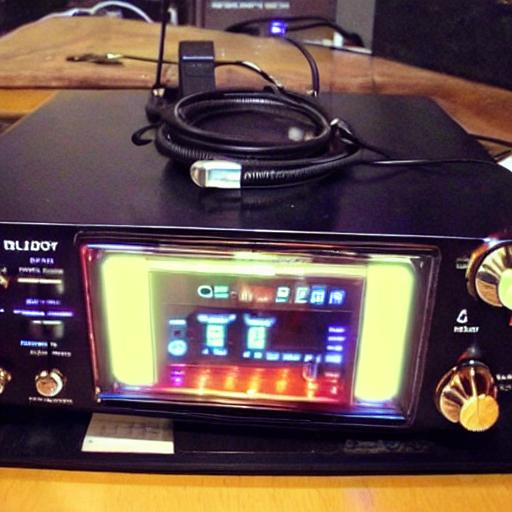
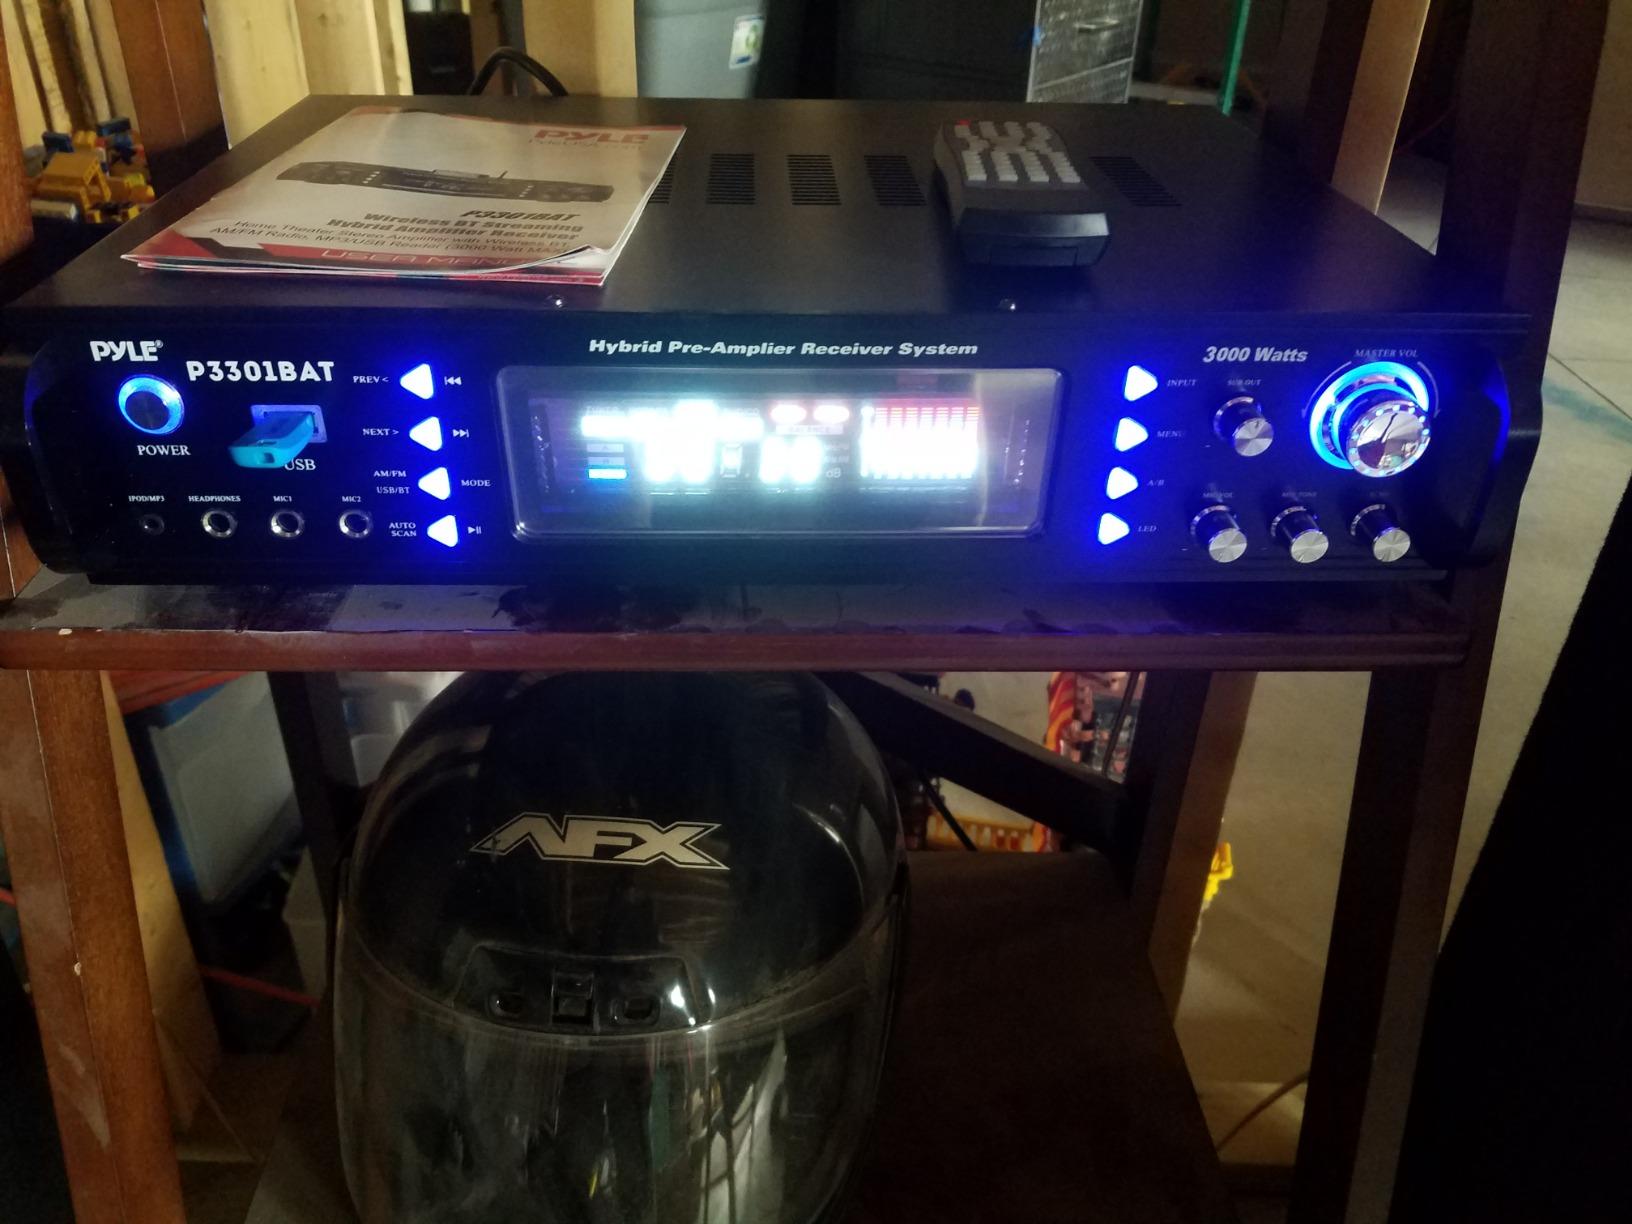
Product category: radio
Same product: no